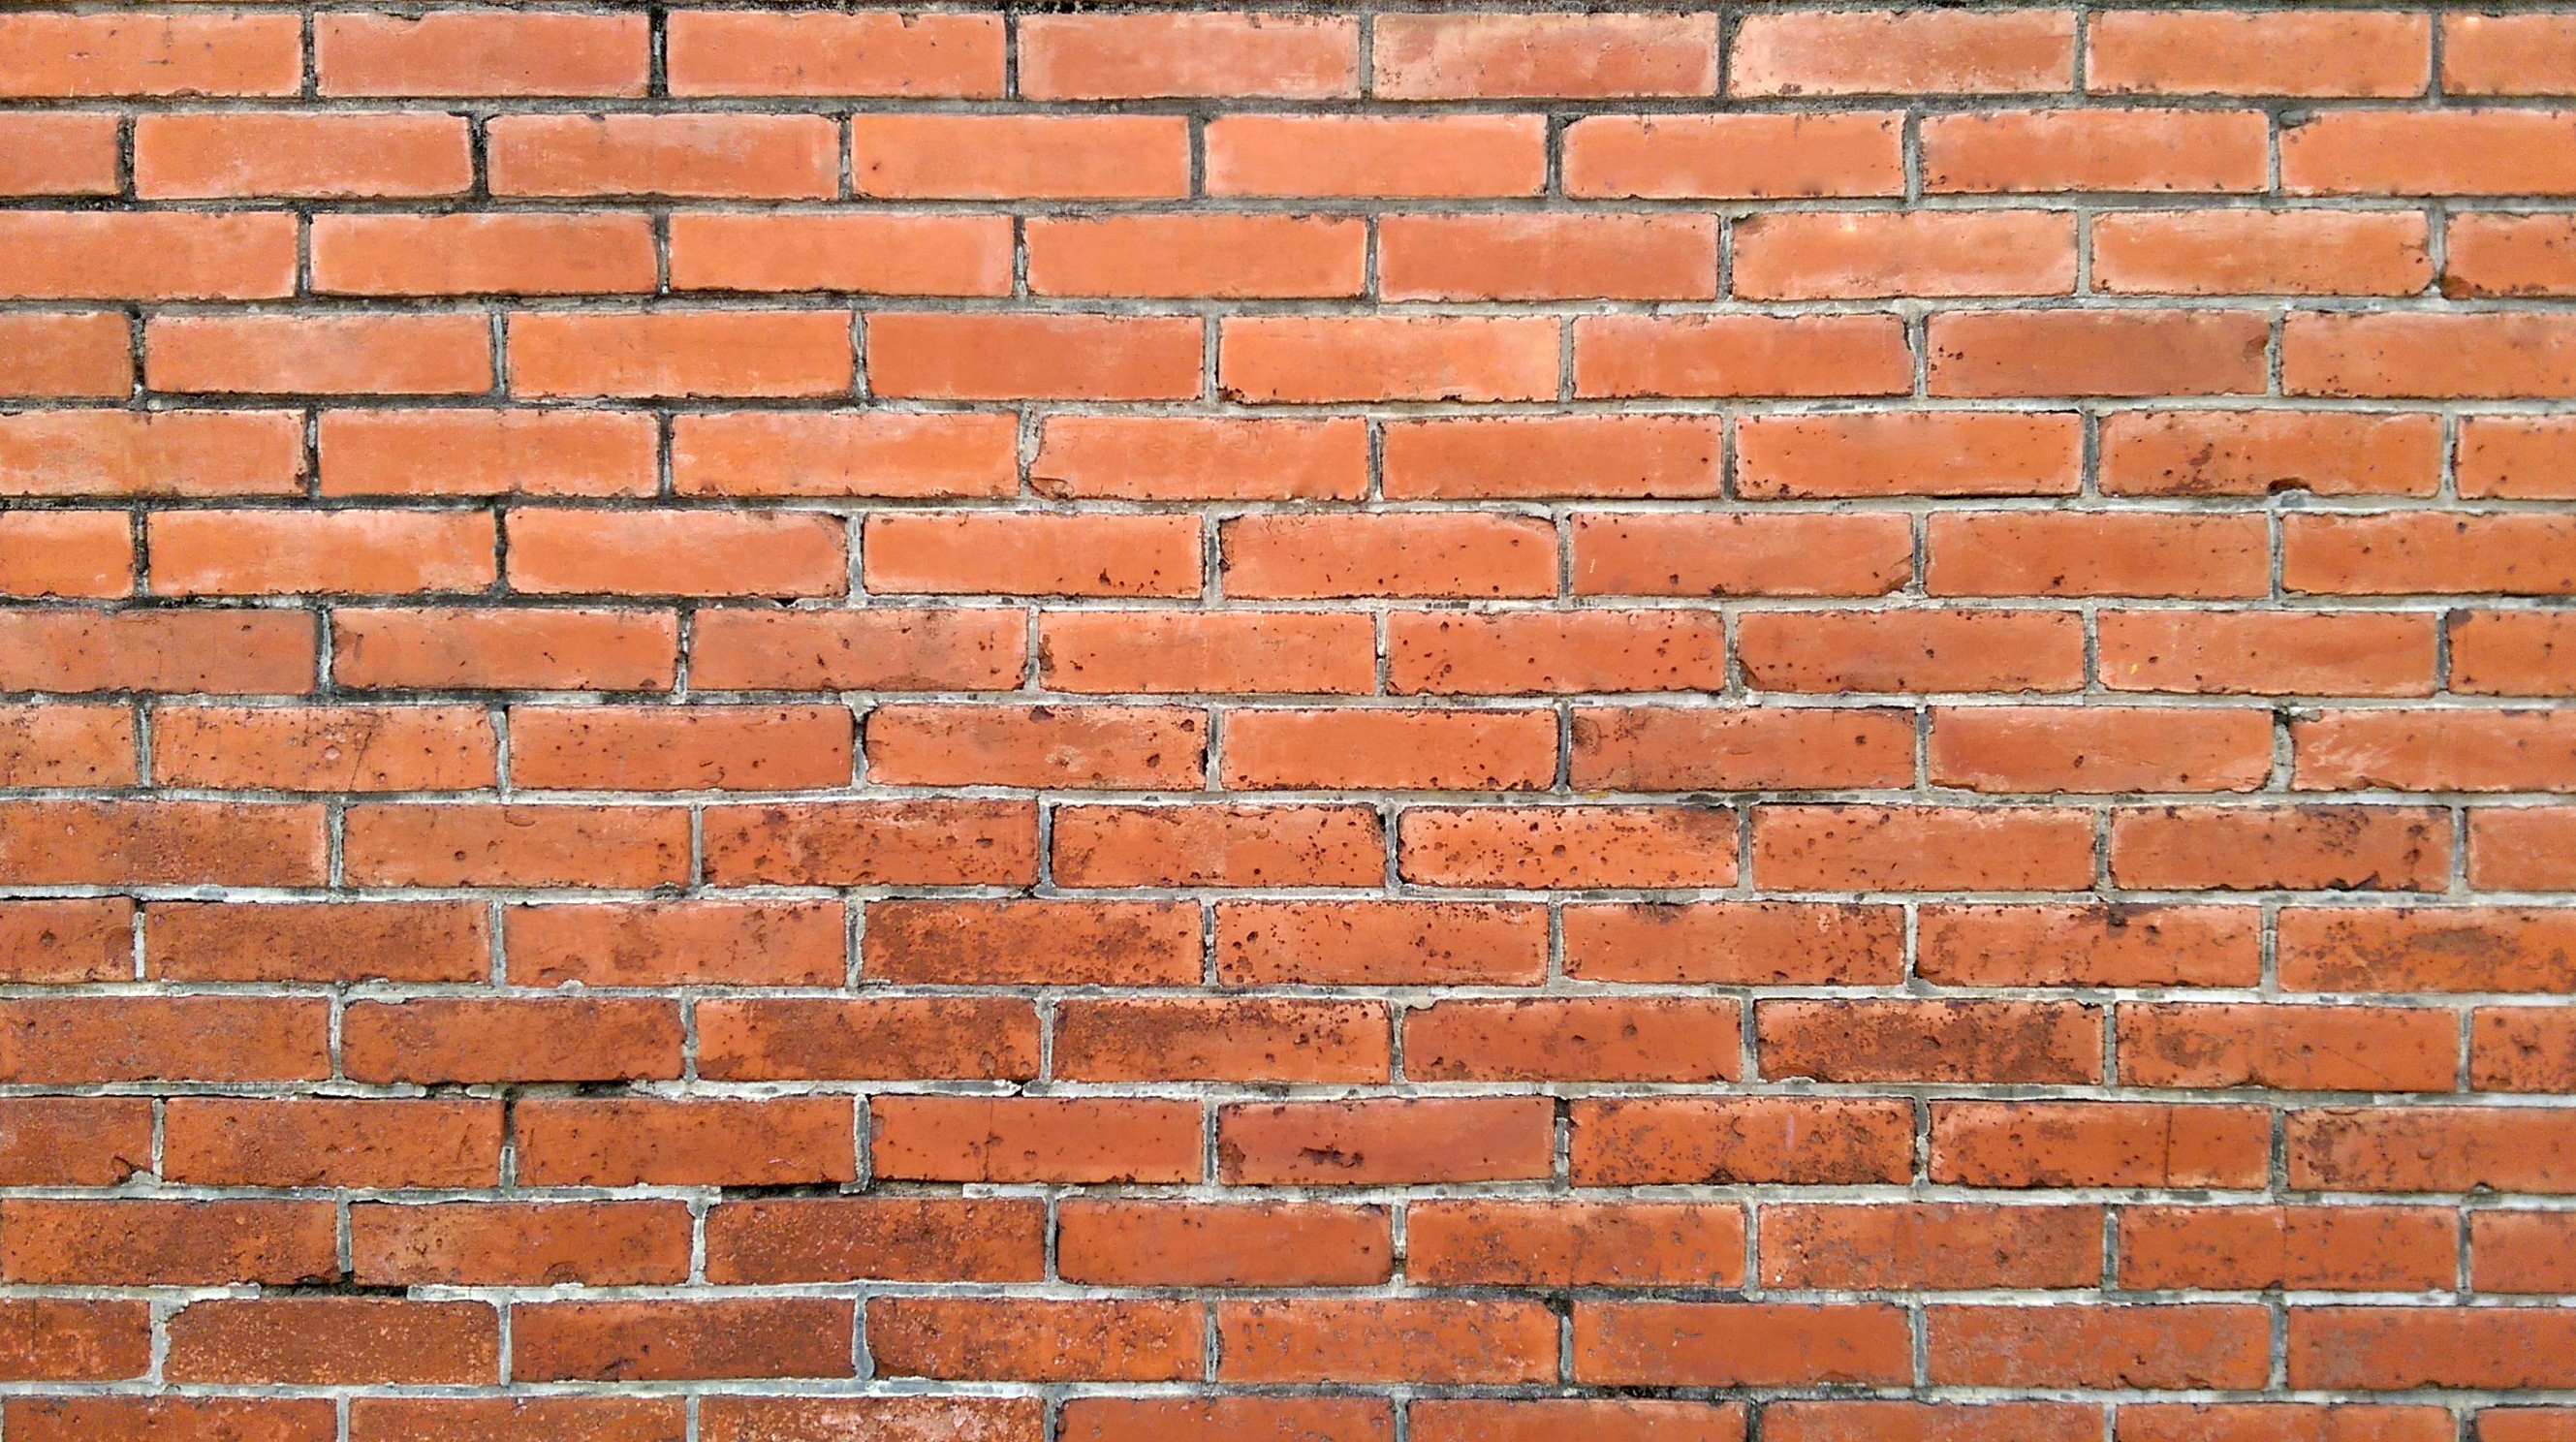
brickwork, brick, wall, material